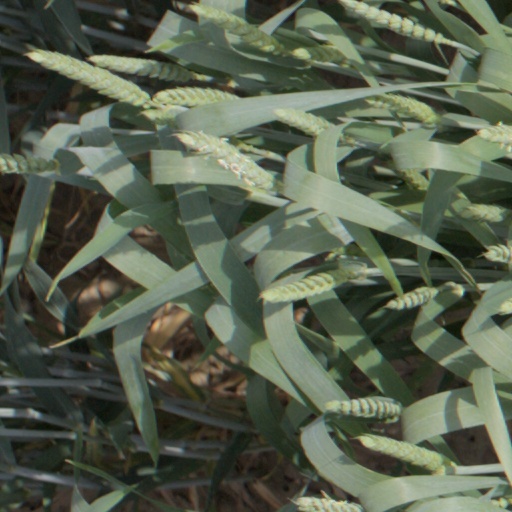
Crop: wheat